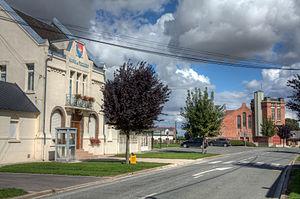
La mairie et l'église de Rocquigny
Rocquigny est une commune française située dans le département du Pas-de-Calais en région Hauts-de-France.